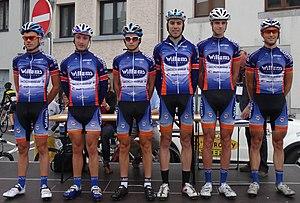
Reportage photographique réalisé le mercredi 6 août à l'occasion du départ de la première étape du Tour de la province de Namur 2014 à Jambes (Namur), Belgique.
La 67ᵉ édition du Tour de la province de Namur a lieu du 6 au 10 août 2014, en Belgique.